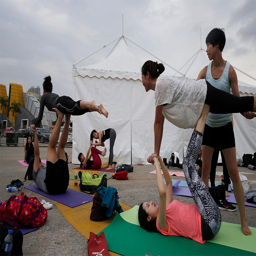
participants take part in a yoga class .